Delta Works

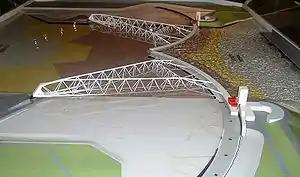
Scale model of the Maeslantkering

During the execution of the works, changes were made in response to public pressure. In the Nieuwe Waterweg, the heightening and the associated widening of the dikes proved very difficult because of public opposition to the planned destruction of important historic buildings to achieve this. The plan was changed to the construction of a storm surge barrier (the Maeslantkering) and dikes were only partly built up.